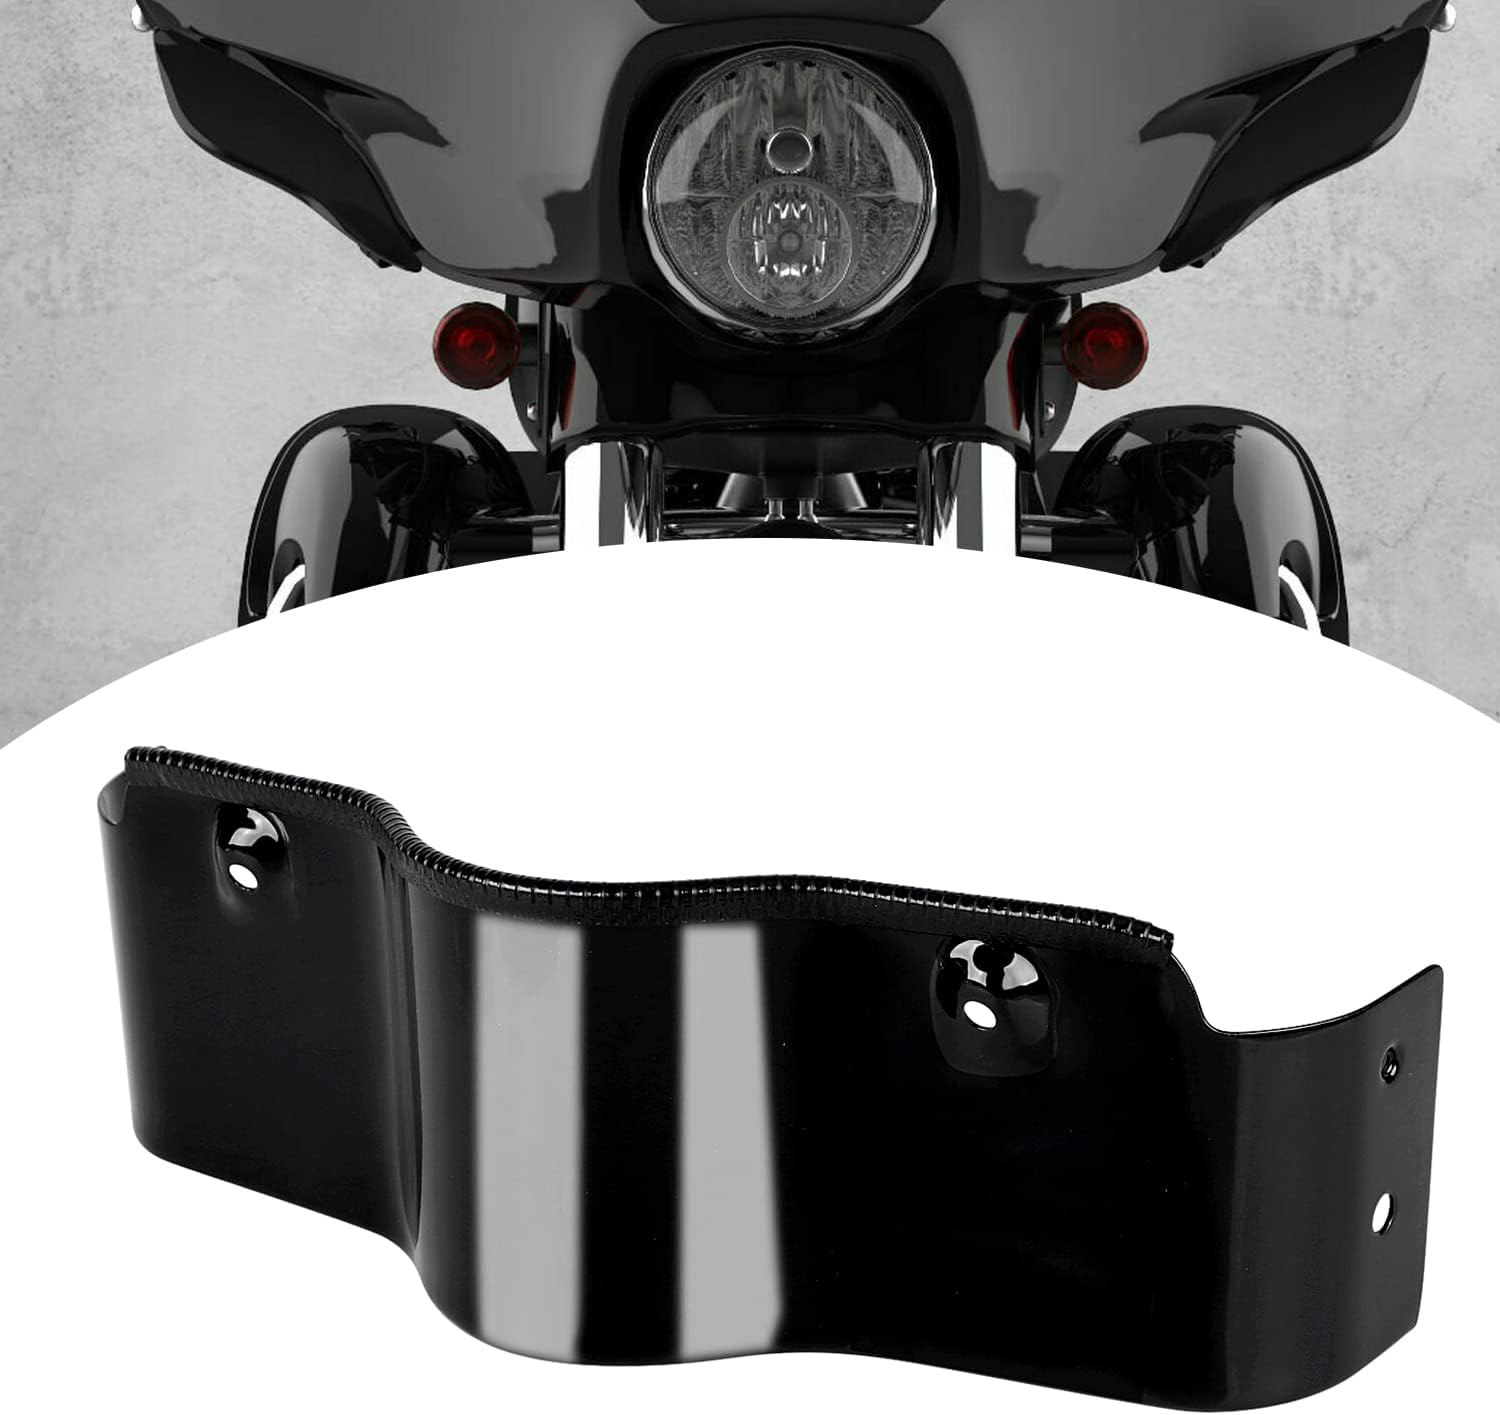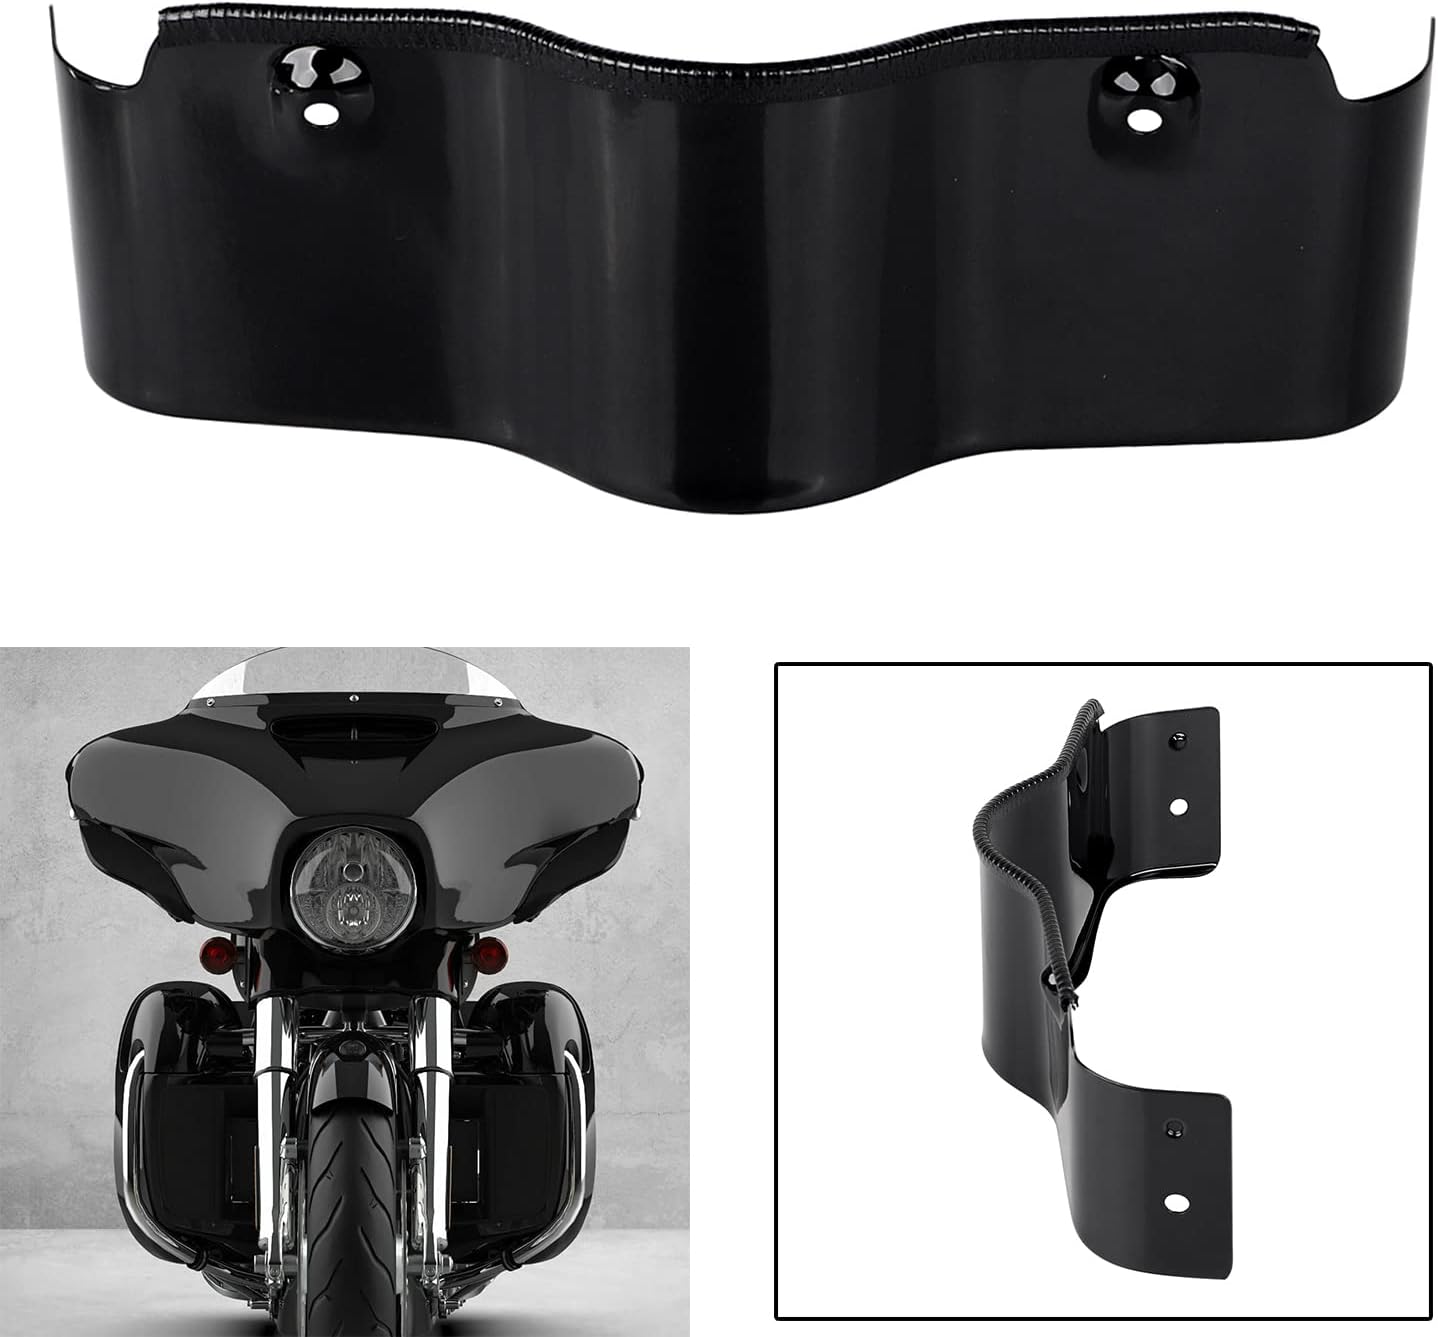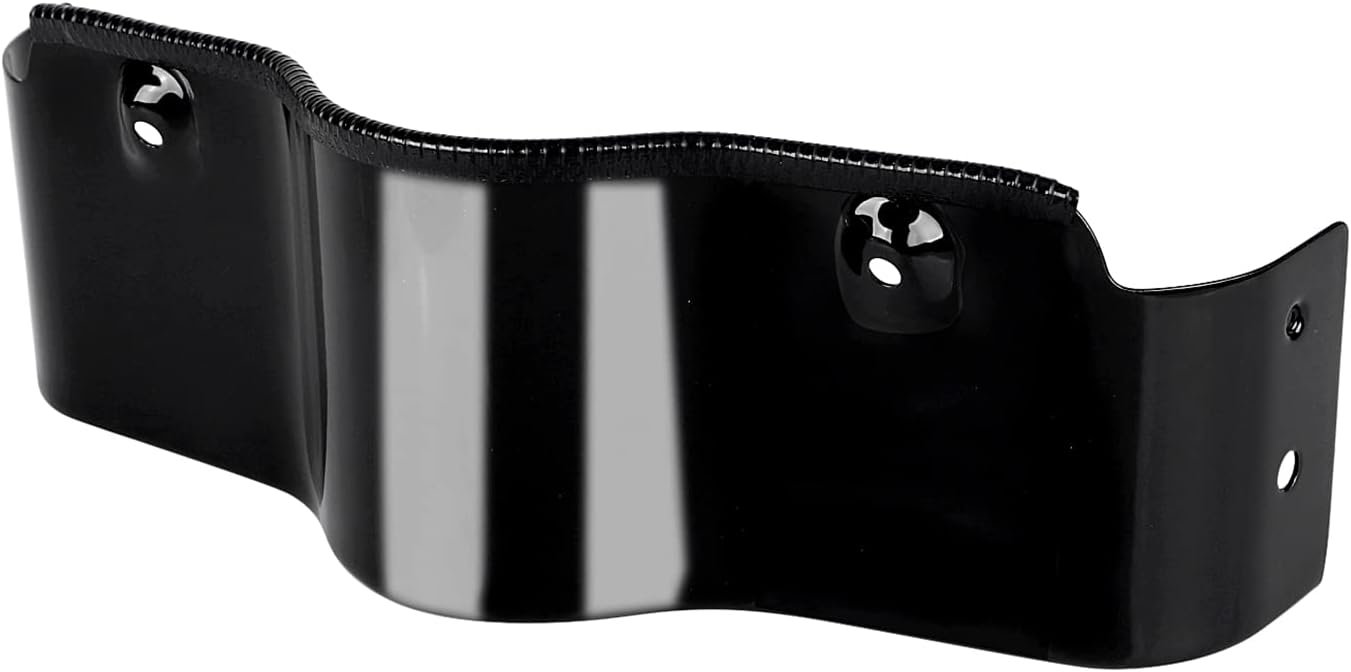
XMMT Black Batwing Outer Fairing Lower Trim Skirt for Harley Touring Street Glide FLHX 2006-2013 Electra Glide FLHT 1996-2013
Category: Automotive
Description: Conditon: 100% Aftermarket Brand New Material: Metal Color: Black Black trim below the headlamp Manufactured from Original Equipment components for superior fit and finish. Dress up your bike with this lower fairing trim. REPLACES HARLEY OEM PART # 58208-96A. Easy installation. Instructions not included. Fitment: Fits Harley 1996-2013 Touring Electra Glide and 2006-2013 Street Glide models. Please Ensure This Part Fits For Your Motorcycle Before Bidding. Packing included: 1x Outer Fairing Trim Skirt
Features: Feature:Replaces the Original Equipment trim below the headlamp. Dress up your bike with this lower fairing trim. | Fitment:Fits Harley 1996-2013 Touring Electra Glide and 2006-2013 Street Glide models. | Material:Manufactured from Original Equipment components for superior fit and finish. | Mount:Easy installation, precision fit and simple press-on installation. | Warranty: XMMT store offer 24 hours customer service and 30 days warranty. If you meet any problem about installation and items, please feel free to contact us.